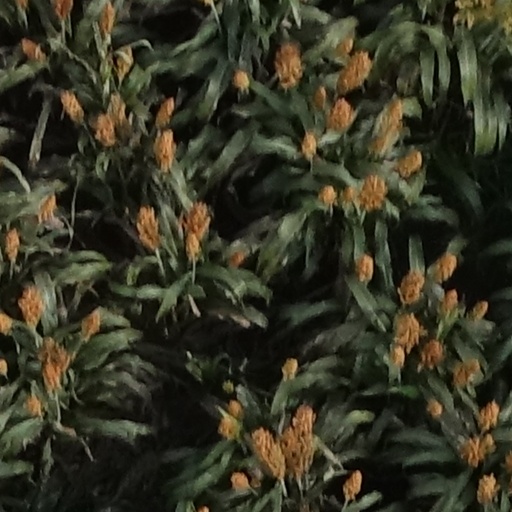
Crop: sorghum